History of Italian fashion

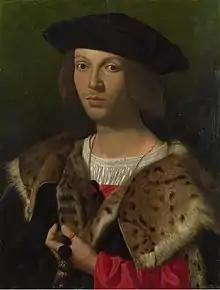
Portrait of a fashionable young man wearing a cap. (1518)

During the Italian Renaissance, men wore large, fitted waistcoats underneath pleated overcoats called "giornea", which had wide, puffy mutton sleeves and were often made from brocade. Men wore hats like caps and berets. Men typically wore an overcoat called a "cioppa", which had lining of a different color than the main fabric, a defining feature of fashion during the Italian Renaissance. Men typically wore hose or tights that emphasized their lower bodies. Men and women wore outer clothes with detachable and often slashed sleeves of varied designs. Wealthy people owned many different pairs of sleeves to match their overcoats and dresses. The Renaissance changed societal attitudes toward clothing and appearance. Men in particular wanted to wear more fitted clothes to emphasize their body shape. Merchants expanded the market for apparel, and created complementary accessories such as hats, hairnets, bags, and gloves. The widespread use of mirrors, popular in Renaissance interior design and architecture, increased interest in self-image and fashion.